Studenterlunden

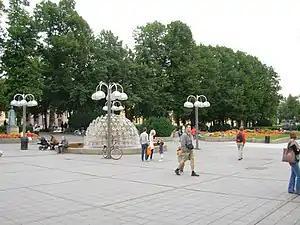
Studenterlunden

Studenterlunden is a park in the city center of Oslo, Norway.